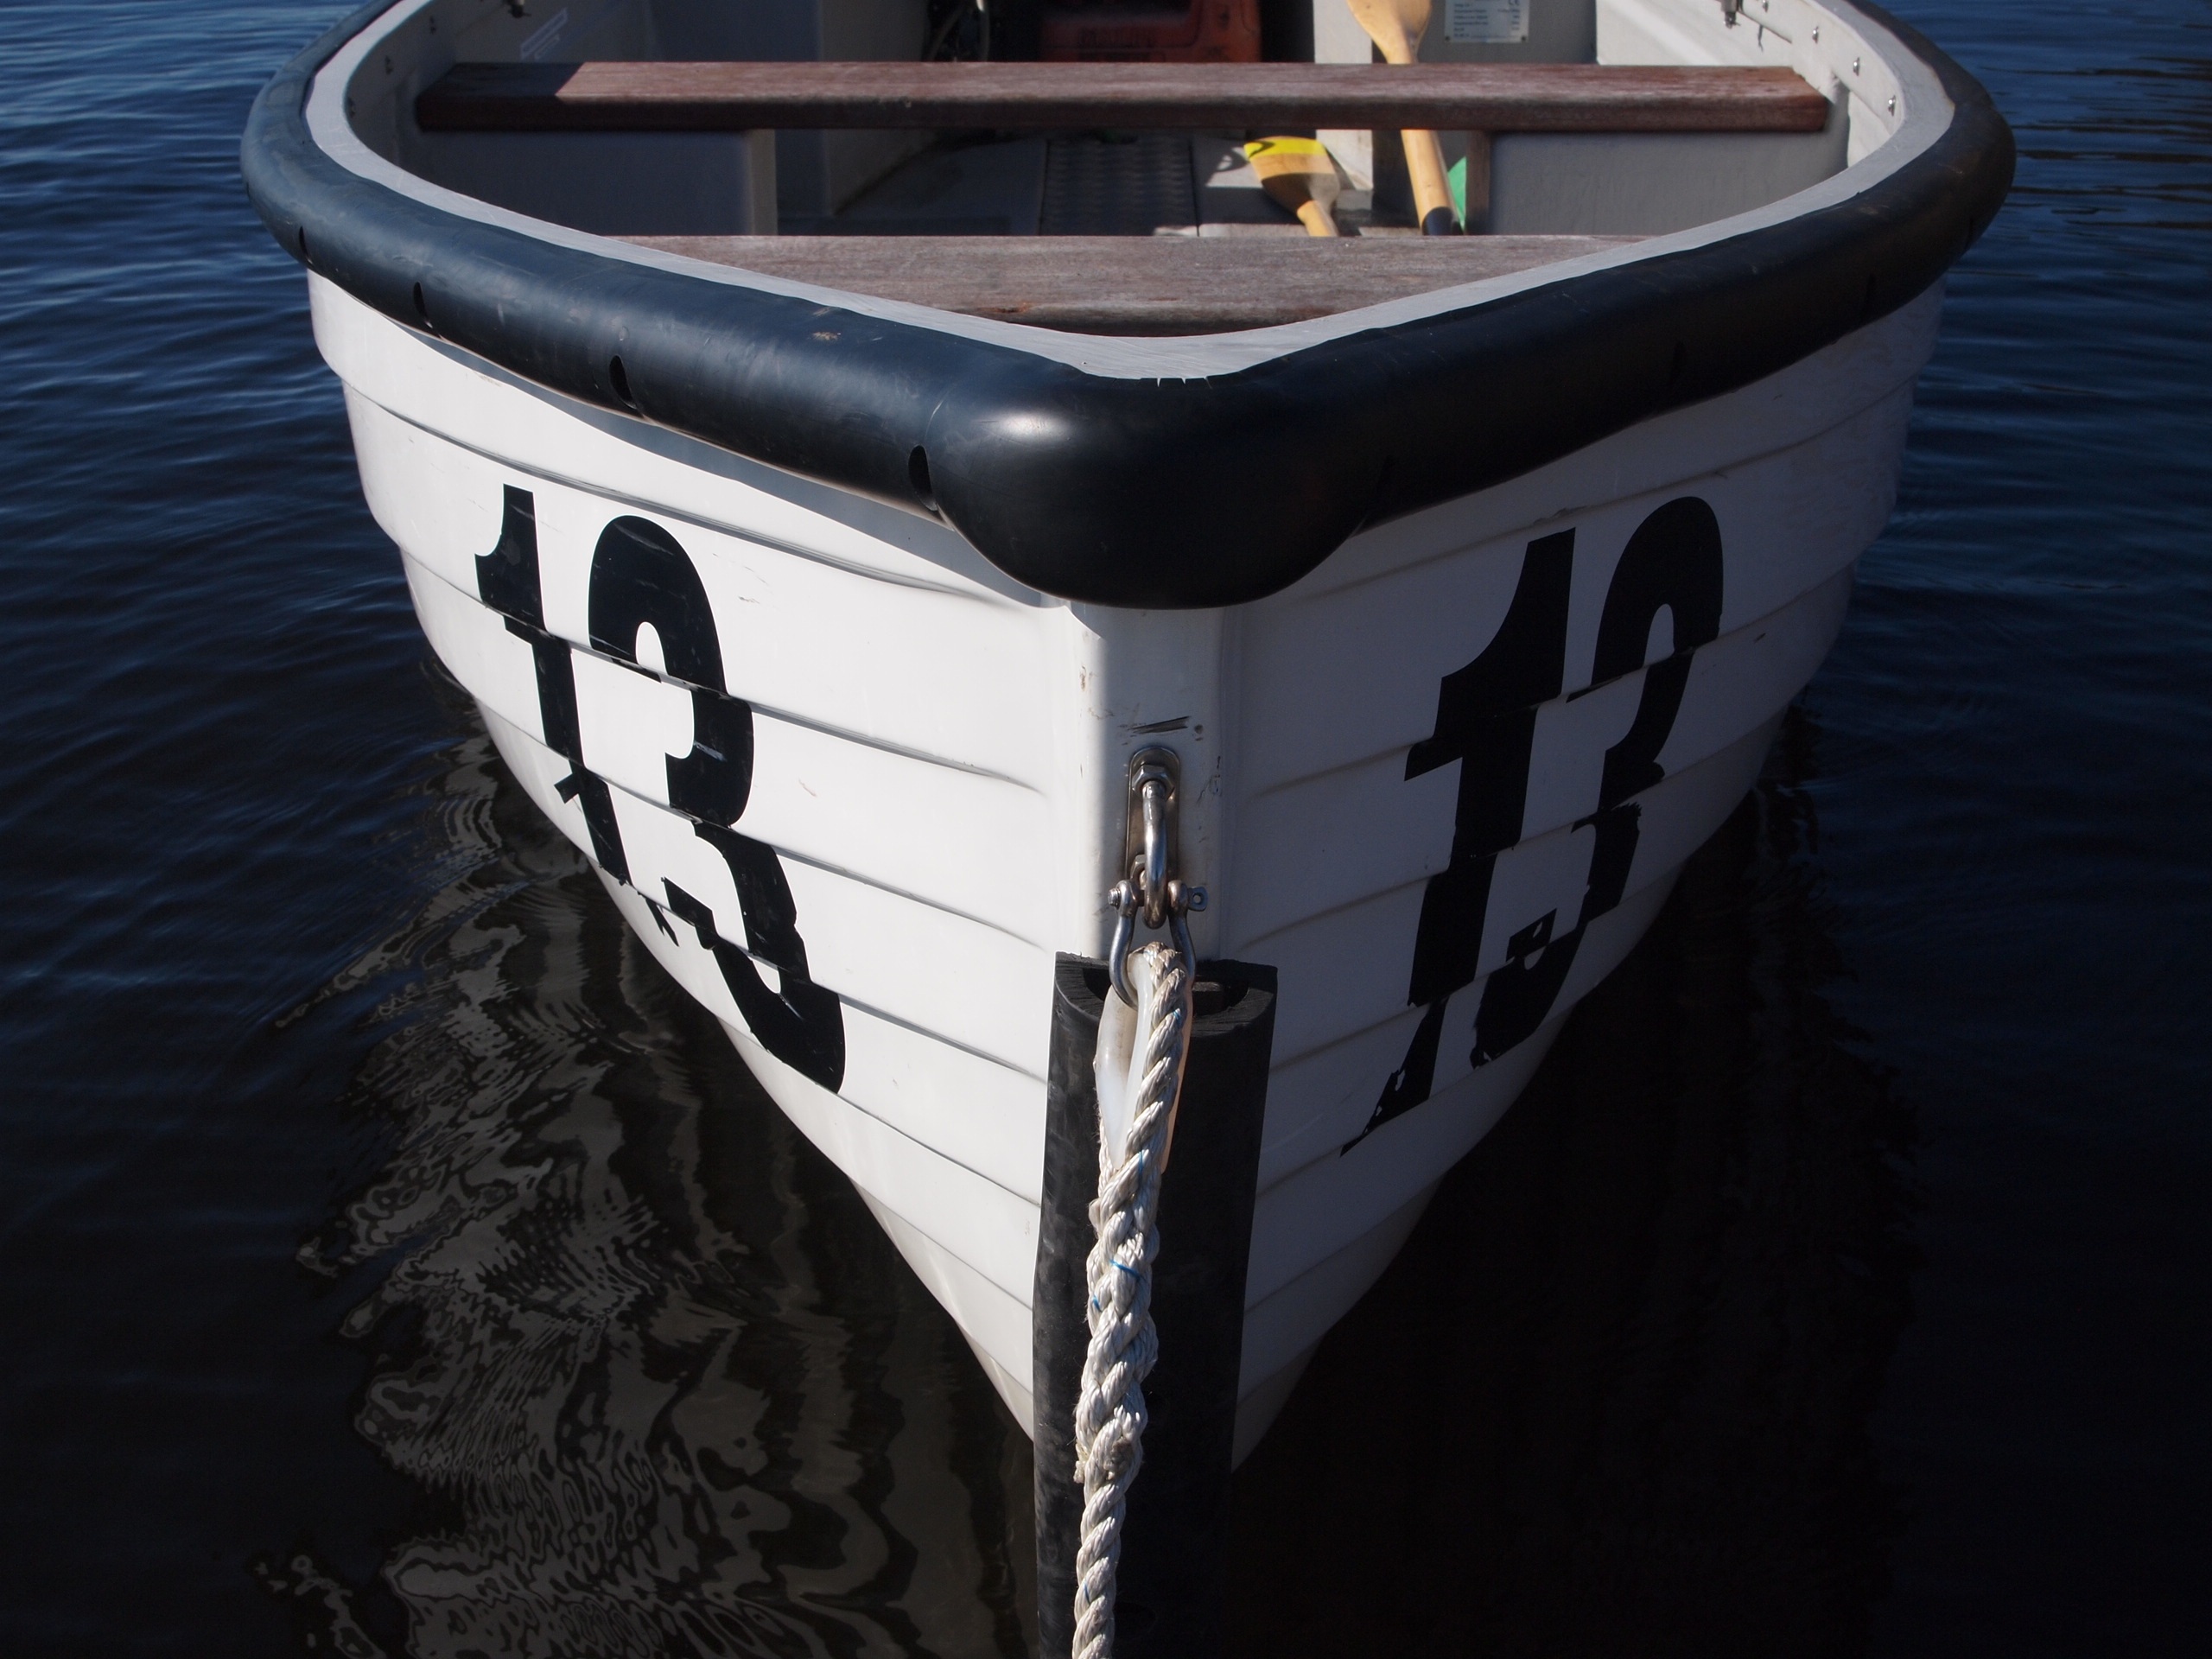
water, boat, lake, reflection, vehicle, tourism, bumper, outdoors, symmetry, watercraft, rowing, games, dinghy, prow, automotive exterior, watercraft rowing, number 13